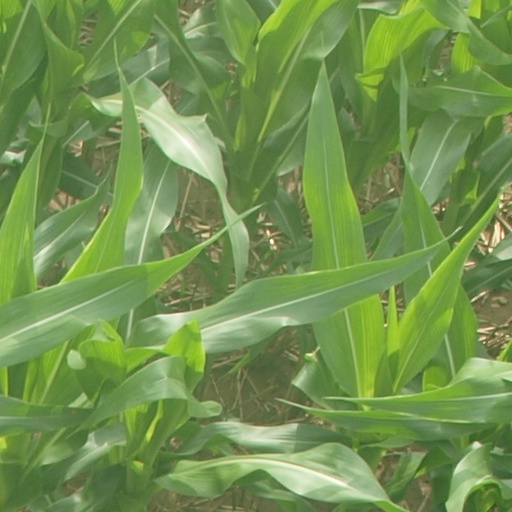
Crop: maize; corn